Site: brandenburg
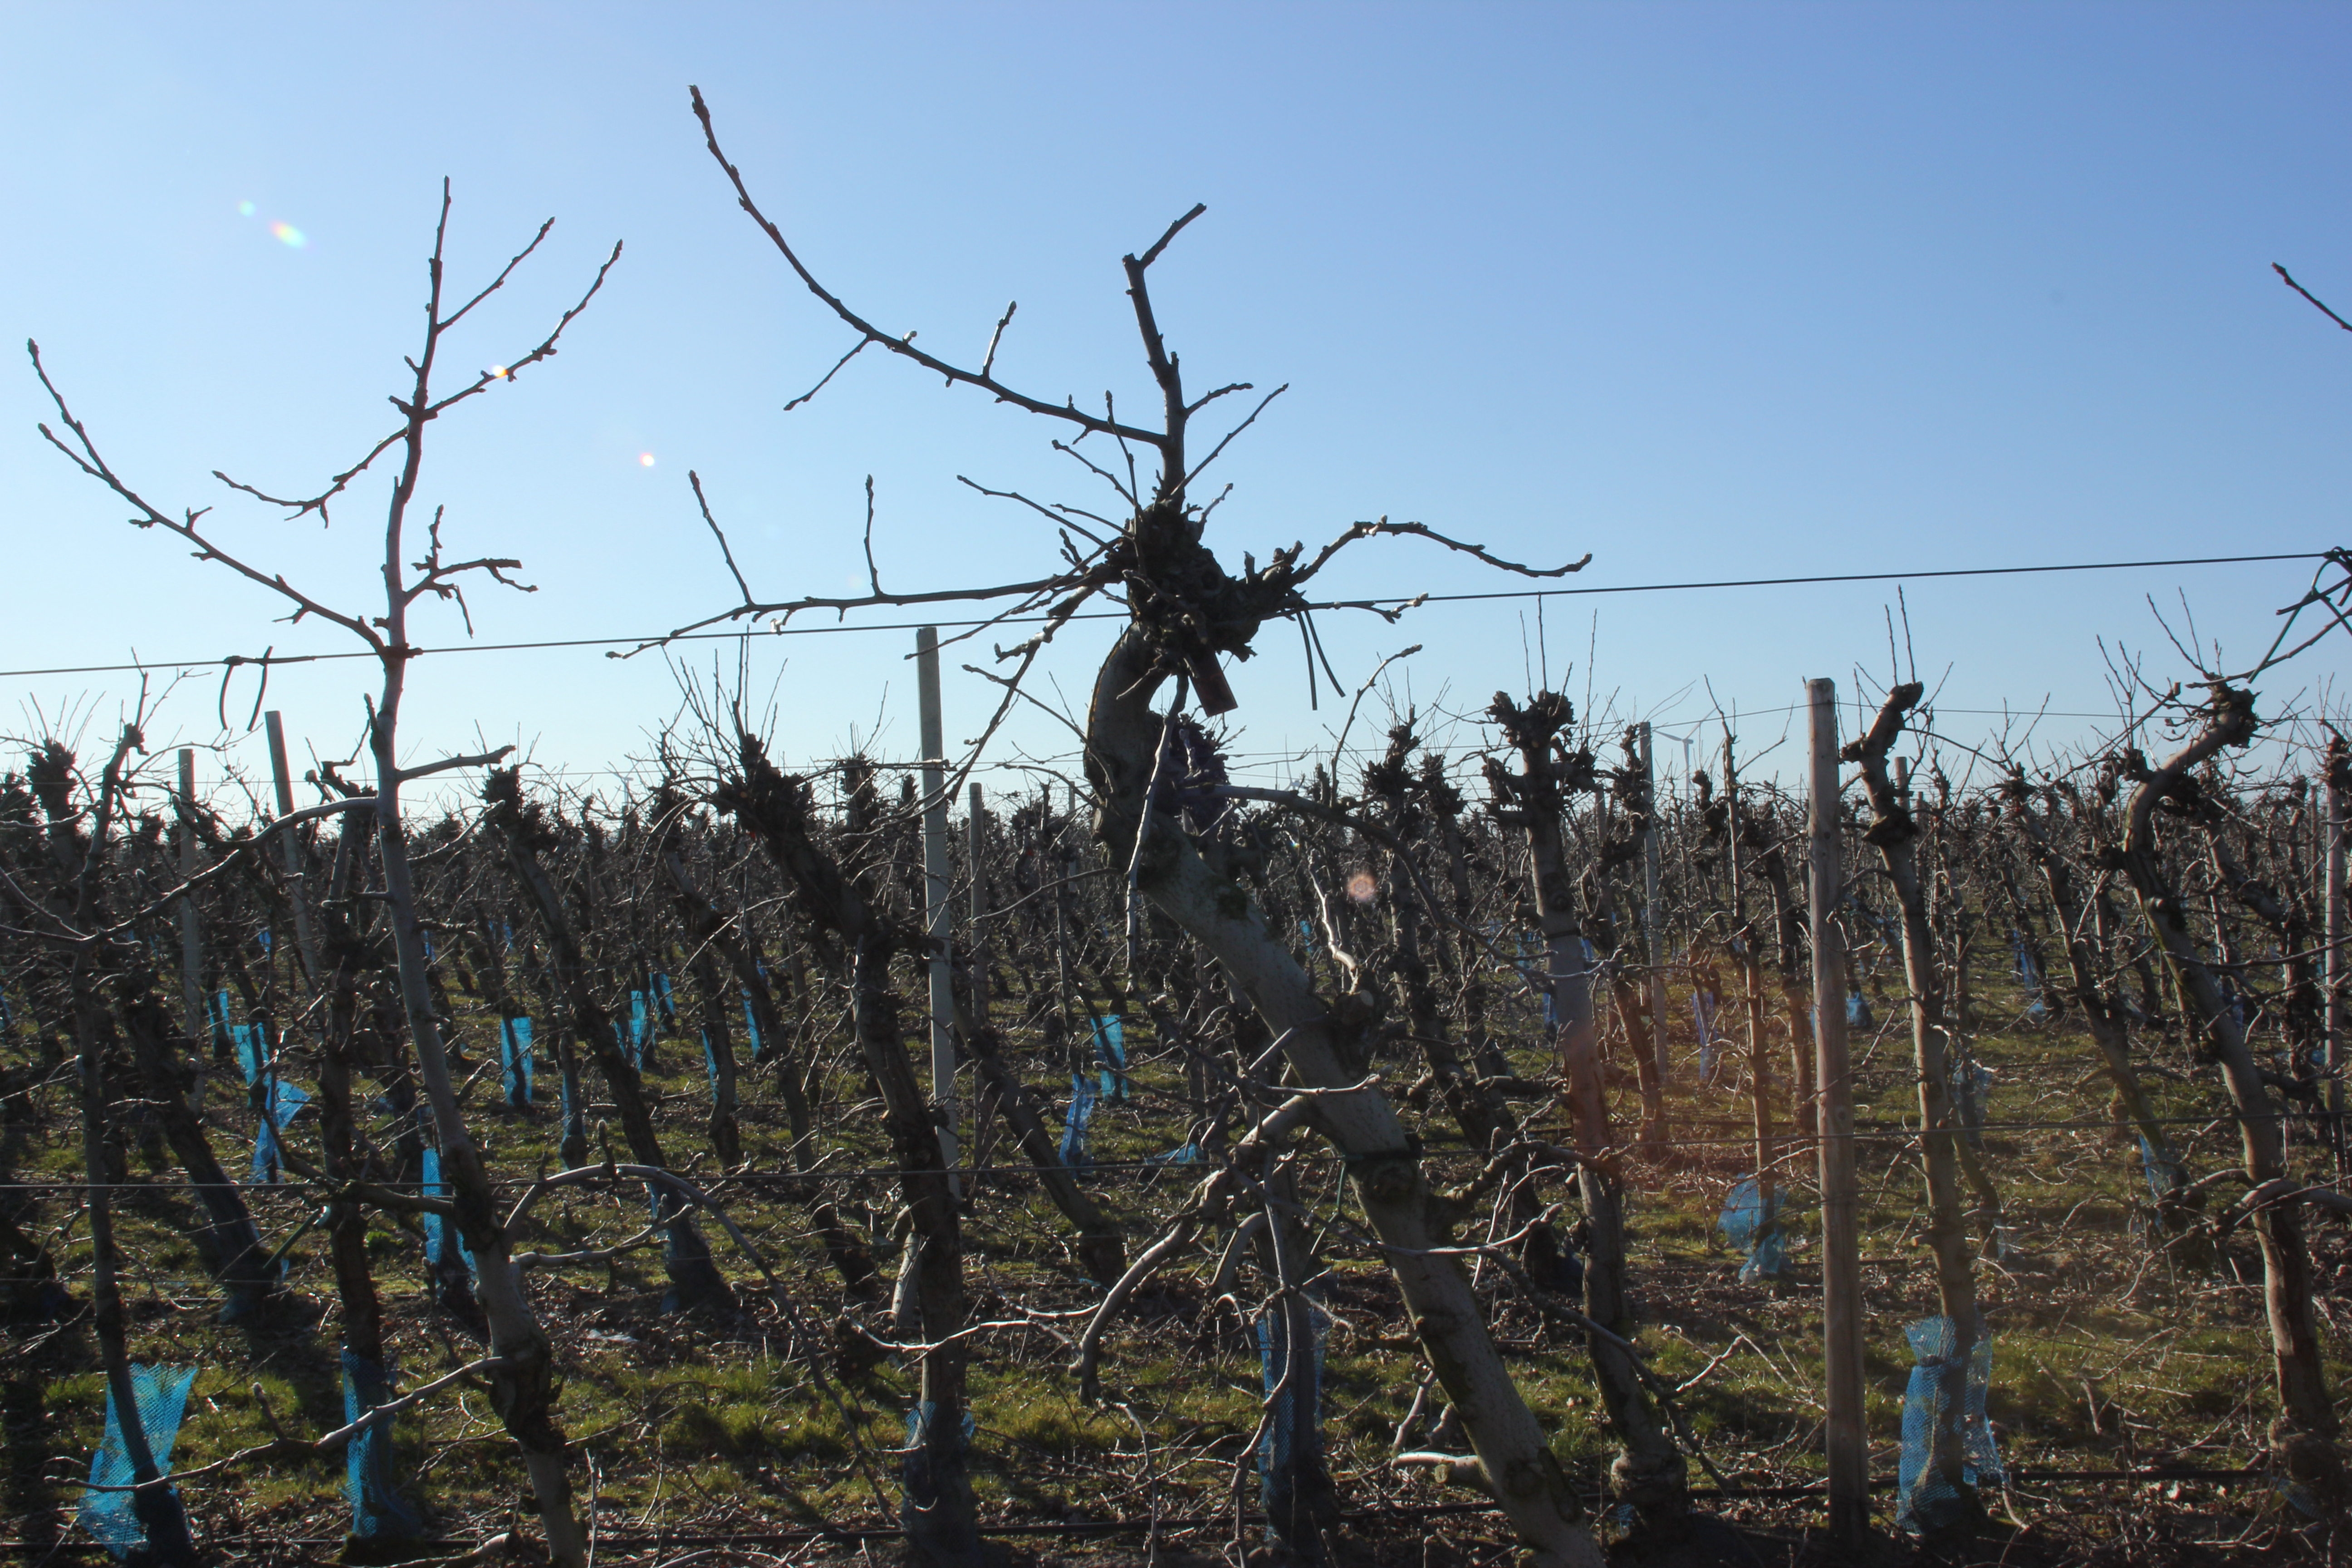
Growth stage (BBCH 03): Bud development